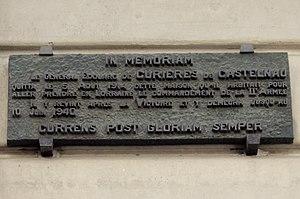
Plaque apposée au n° 42 de l'avenue de La Bourdonnais, Paris 7e.«
Édouard de Castelnau, né le 24 décembre 1851 à Saint-Affrique et mort le 19 mars 1944 à Montastruc-la-Conseillère, est un général d'armée français, commandant de groupe d'armées et chef d'État-Major des armées durant la Première Guerre mondiale. Élu député en 1919, président de la Commission de l'armée pendant la législature, il prend ensuite la tête d'un mouvement politique confessionnel, la Fédération nationale catholique. Pendant la Seconde Guerre mondiale, opposé au maréchal Pétain et au régime de Vichy, il soutient la Résistance. Longtemps controversé en raison d'un catholicisme jugé outrancier par ses adversaires, les historiens modèrent très sensiblement ce portrait en soulignant sa très grande loyauté aux institutions républicaines, contestant notamment qu'il ait pu être réactionnaire.
L’avenue de La Bourdonnais est située à Paris dans le 7ᵉ arrondissement, dans le quartier du Gros-Caillou.